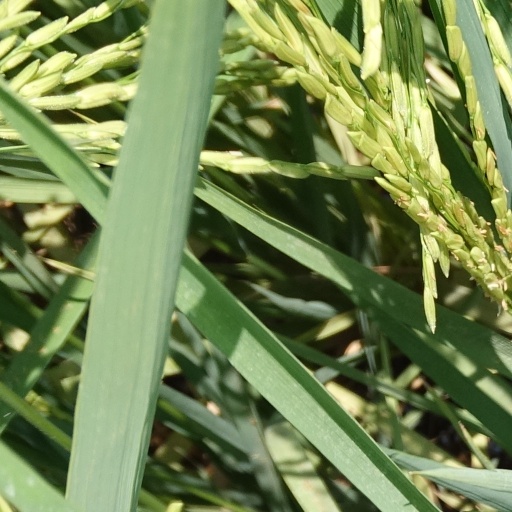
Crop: rice